Sharon Dawley

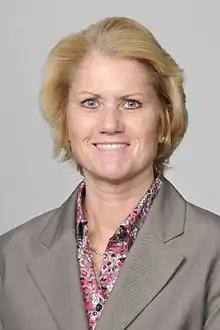

Sharon Dawley (born August 18, 1961) is the former head coach of the University of Massachusetts Amherst women's basketball team. She had previously served as head basketball coach for Tufts University, the assistant coach and associate head coach at Dartmouth College and the head coach for the University of Vermont.